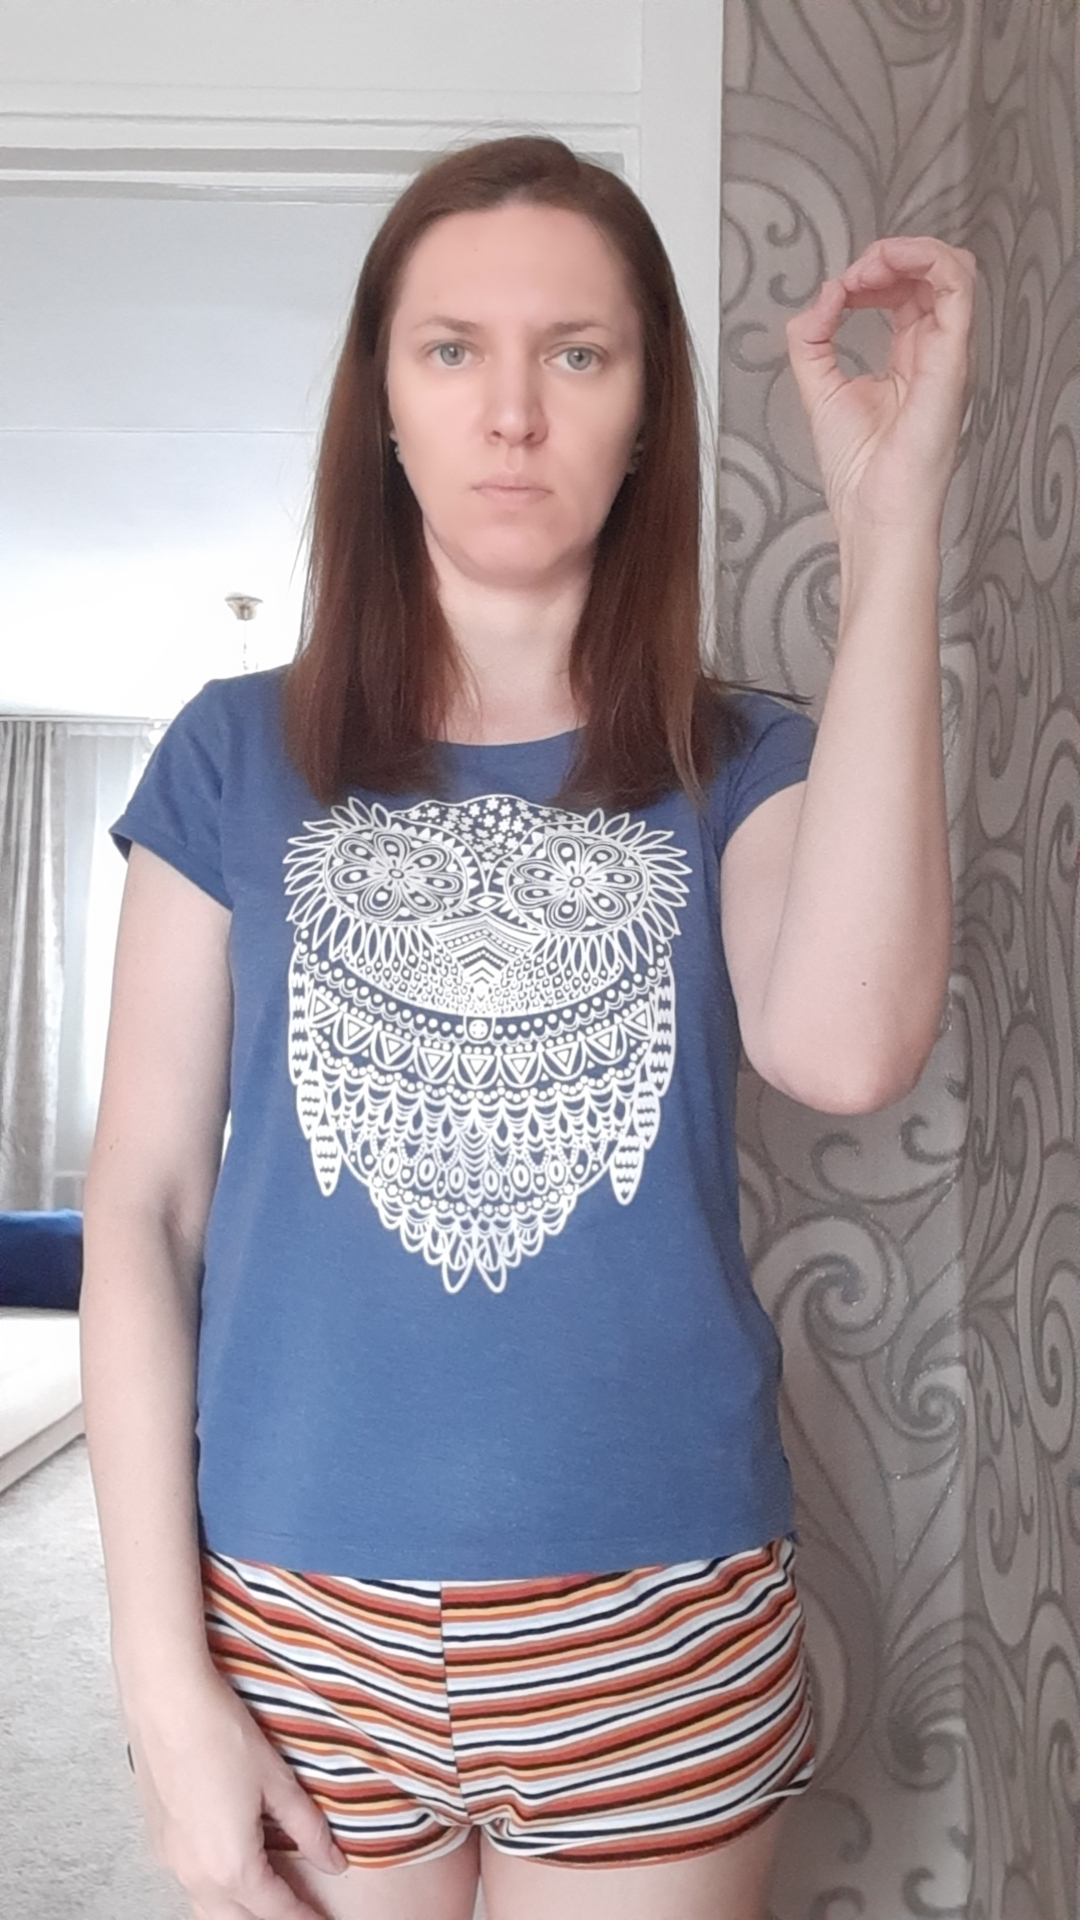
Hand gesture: grip